Paul Eduard von Schoeller

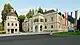
Töpper Castle, Neubruck – family property from 1915 to 1949

Sir Paul Eduard von Schoeller (15 June 1853 - 2 November 1920) was an Austrian mining industrialist.